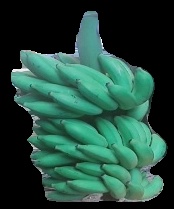
Variety: elakki-bale
Grade: grade2